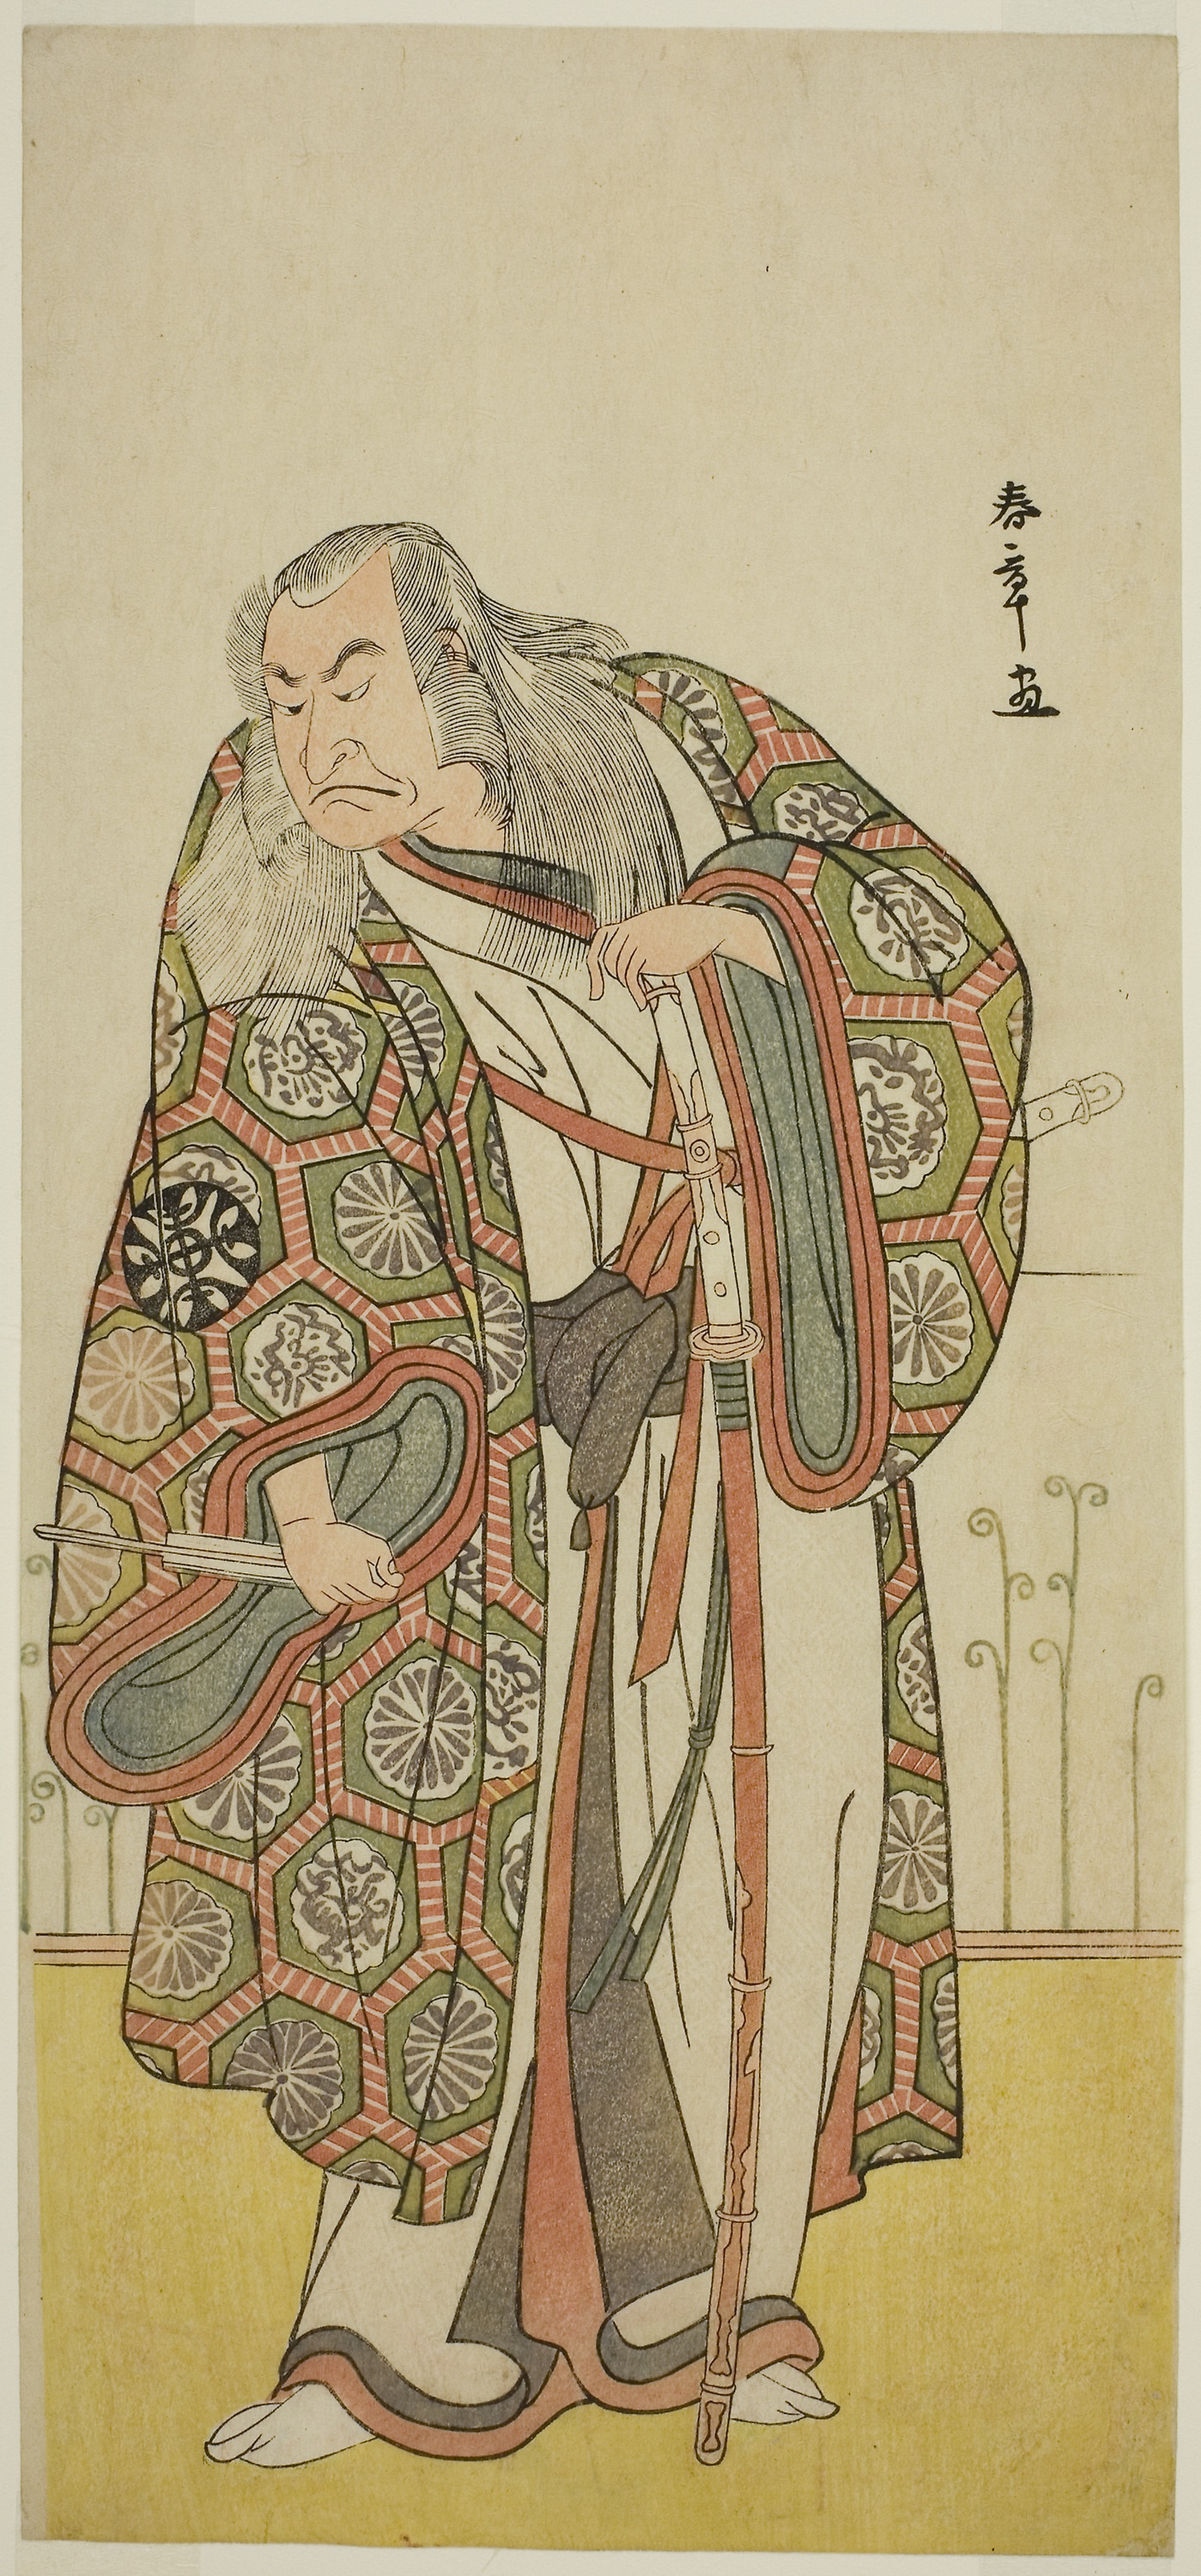
art, organ, illustration, human anatomy, prophet, costume design, painting